Hi, Bob

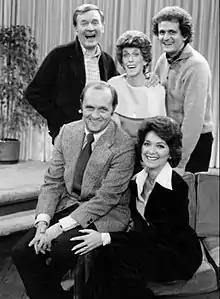
"The Bob Newhart Show", whose cast is pictured here in 1977, inspired the game Hi, Bob.

"The Bob Newhart Show" was an American television program which aired on CBS between 1972 and 1978, subsequently running in syndication for many years thereafter. At various points during episodes of the program, characters would greet the main character, Bob Hartley (portrayed by Bob Newhart), by saying ""Hi, Bob"".